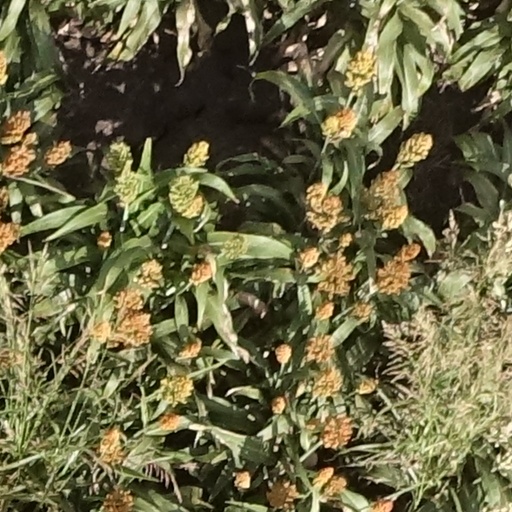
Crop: sorghum